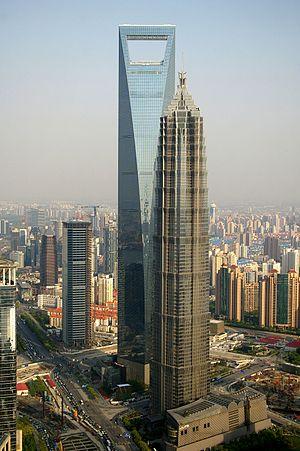
Centre mondial des finances de Shanghai et Jin Mao Tower, photo prise depuis la tour Perle de l'Orient. Polski: Shanghai World Financial Center i Jin Mao Tower, zdjęcie zrobione z Perły Orientu